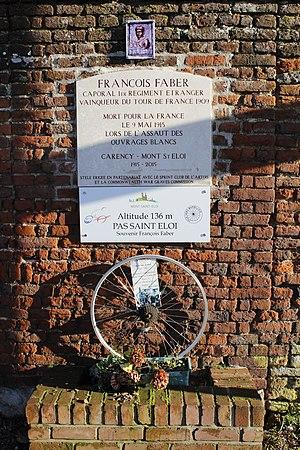
Stèle en hommage à François Faber, vainqueur du Tour de France 1909